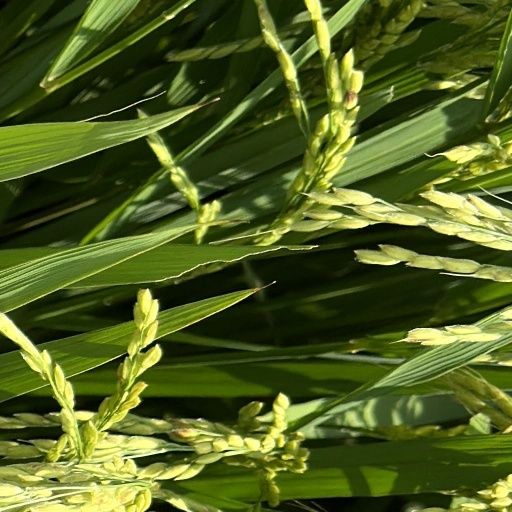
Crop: rice